Pingshan station (Shenzhen Metro)

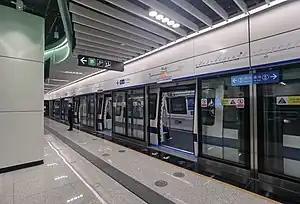
Platform 1 of Pingshan station

Pingshan station is a metro station on Line 16 of Shenzhen Metro. It was opened on 28 December 2022. Located at Longgang District, it is connected to the Shenzhen Pingshan railway station on the Xiamen–Shenzhen railway. Construction of the station finished in 2021 along with other stations at Pingshan District.